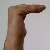
The image shows a hand gesture representing a space in Indian Sign Language.